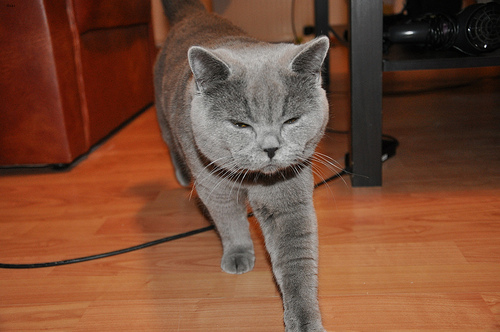
Animal: cat
Breed: British Shorthair